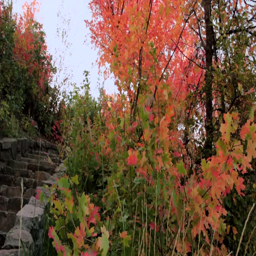
an old stone staircase surrounded by beautiful autumn leaves .